The Ready Set

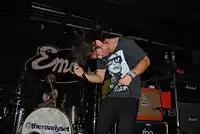
The Ready Set performing at Emo's in 2010.

In November 2009, Pete Wentz signed Witzigreuter to his label Decaydance Records. An early version of "Love Like Woe" was sent to Wentz who took one listen to it and decided to sign him to the label. He also felt that Witzigreuter was "passionate and believes in himself," hence why he signed him to the label. Recording for his third studio album started in 2009, where he flew out to Los Angeles, Miami and Atlanta, working with different producers. His debut single, "Love Like Woe" was released on March 29, 2010. It was met with commercial success peaking at number 27 on the "Billboard" Hot 100 and number 30 on the Canada CHR/Top 40 chart. This led to the song being certified platinum by the RIAA and winning the BDS Certified Spin Award based on the 50,000 spins it received. "More Than Alive" was released as the second single from the album on May 25. The Ready Set's major label debut and third studio album, "I'm Alive, I'm Dreaming", was made available for streaming on June 8. It was officially released on June 14. The album peaked at number three on the Heatseekers Albums chart and at number 172 on the "Billboard" Top Current Album Sales chart. In support of the album's release, Witzigreuter went on tour in the fall of 2010 with Cartel, Hey Monday, This Century, and We Are the In Crowd.